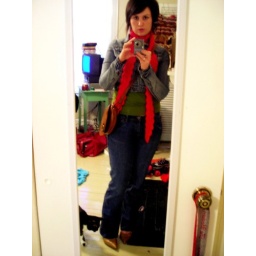
pink crochet scarf - made by me. cropped denim jacket - mossimo/target. green shirt - xixi/burke's. jeans - express. shoes - mossimo/target. bag - target